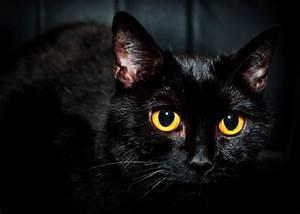
cat